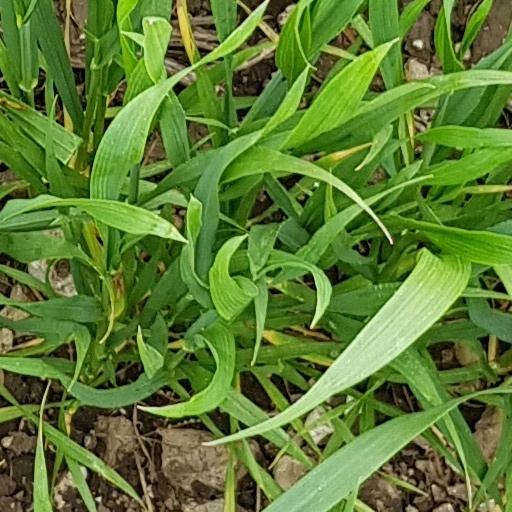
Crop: wheat